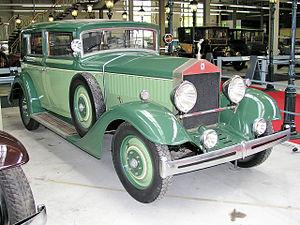
Belga Rise est un constructeur automobile basé à Haren et spécialisé dans la voiture de luxe.
Autoworld est un musée de l’automobile situé à Bruxelles, en Belgique. Il est installé dans l’immense Halle sud-est des Palais du Cinquantenaire, faite de verre et de fer forgé et construite pour l’exposition universelle de 1897. Précédemment, le bâtiment s'appelait Palais Mondial et était occupé par le Mundaneum.